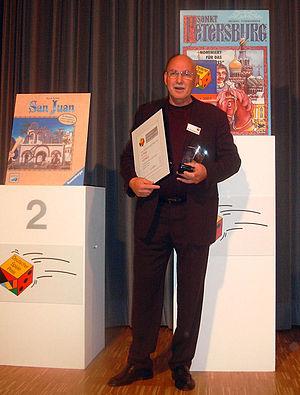
Bernd Brunnhofer est un auteur allemand de jeux de société. Il vit à Munich.